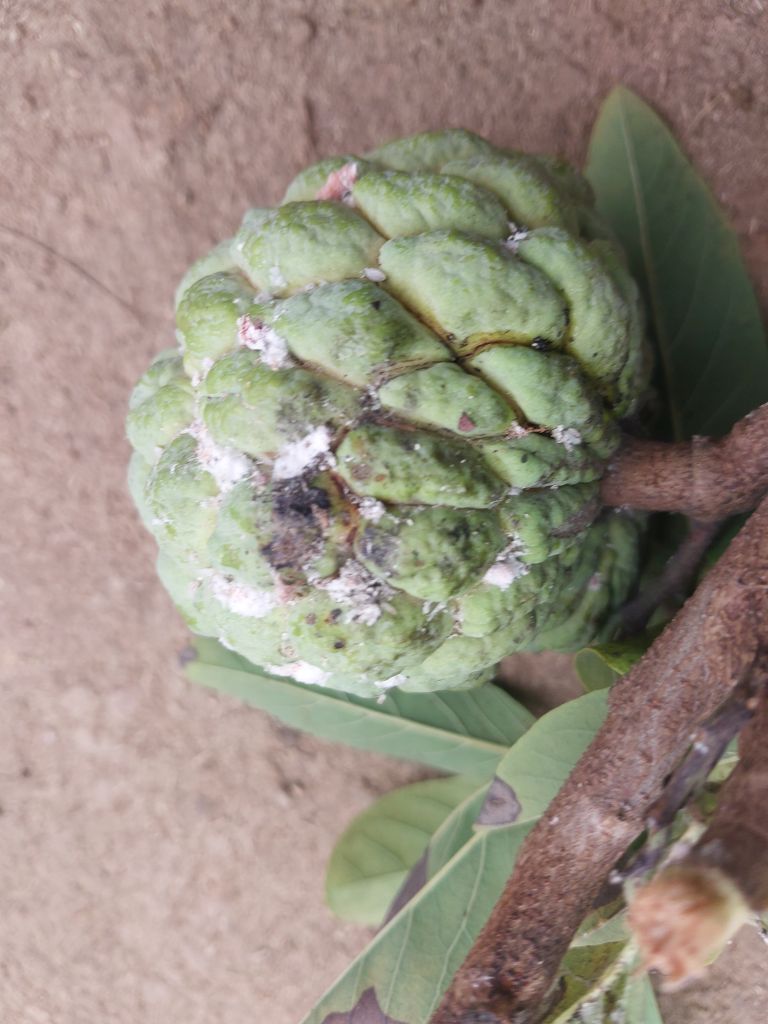
Disease label: Leaf spot on fruit